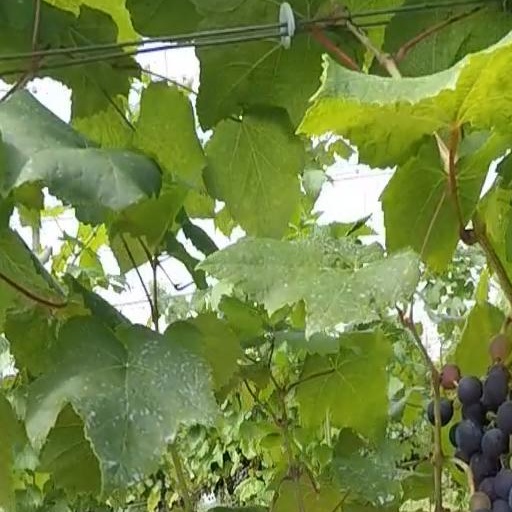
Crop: grape